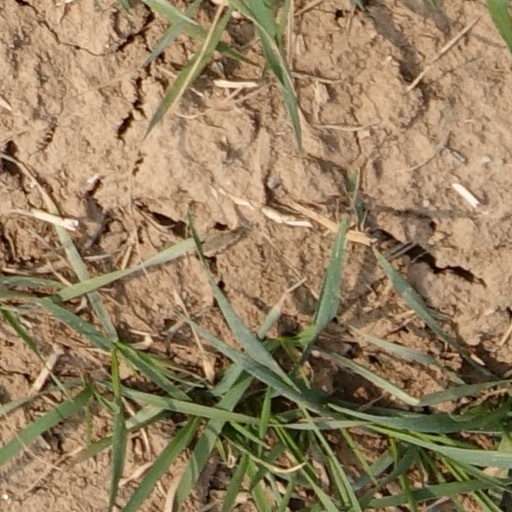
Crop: wheat